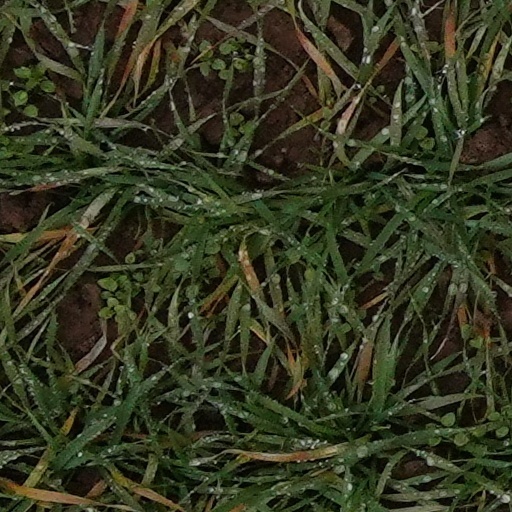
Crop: wheat